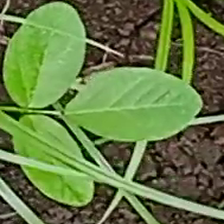
Weed species: Asian_Pigeonwings_(Clitoria Ternatea)